History of the New York Giants

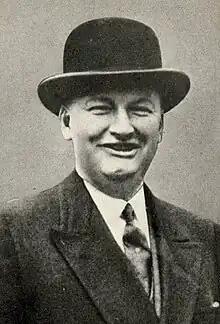
Tim Mara founded the Giants in the year 1925.

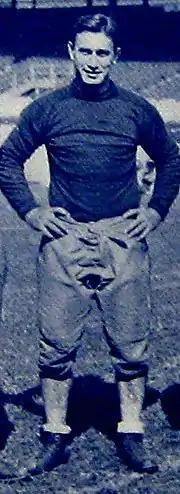
Benny Friedman with the Giants

The Giants were founded in 1925 by original owner Tim Mara with an investment of $500. Legally named "New York Football Giants" (which they still are to this day) to distinguish themselves from the baseball team of the same name, they became one of the first teams in the then five-year-old National Football League. In 1919, Charles Stoneham, the owner of the New York Giants baseball team, had organized and promoted a professional football team to be called the New York Giants. The team folded before its first game, a casualty of a dispute over the city's blue laws. This early Giants football team would eventually make it to play as the Brooklyn Giants in 1921, playing two games in the NFL before dropping out, and eventually folded in 1923 after two years as an independent. When the NFL sought to return to New York City, it approached one of the Brooklyn Giants' owners, promoter Billy Gibson, about reviving the team; he instead referred the league to Mara, who paid a $500 franchise fee and accepted a place in the NFL, keeping the Giants name.